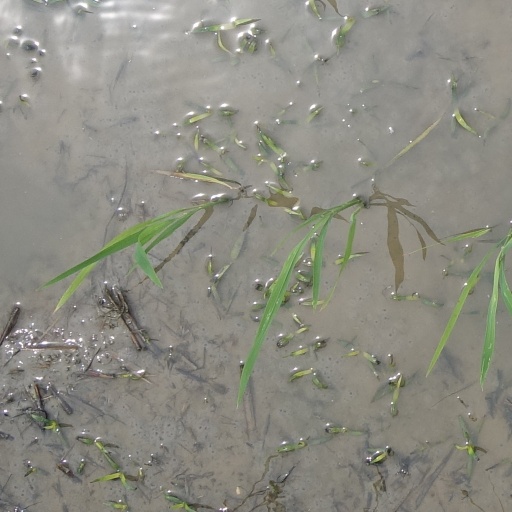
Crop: rice